Women in Chains

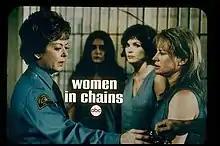
1972 ABC promo slide for "Women in Chains"

Women in Chains is a 1972 American television film directed by Bernard L. Kowalski for ABC's "Movie of the Week". The leading players are Ida Lupino, Belinda Montgomery, Lois Nettleton and Jessica Walter.